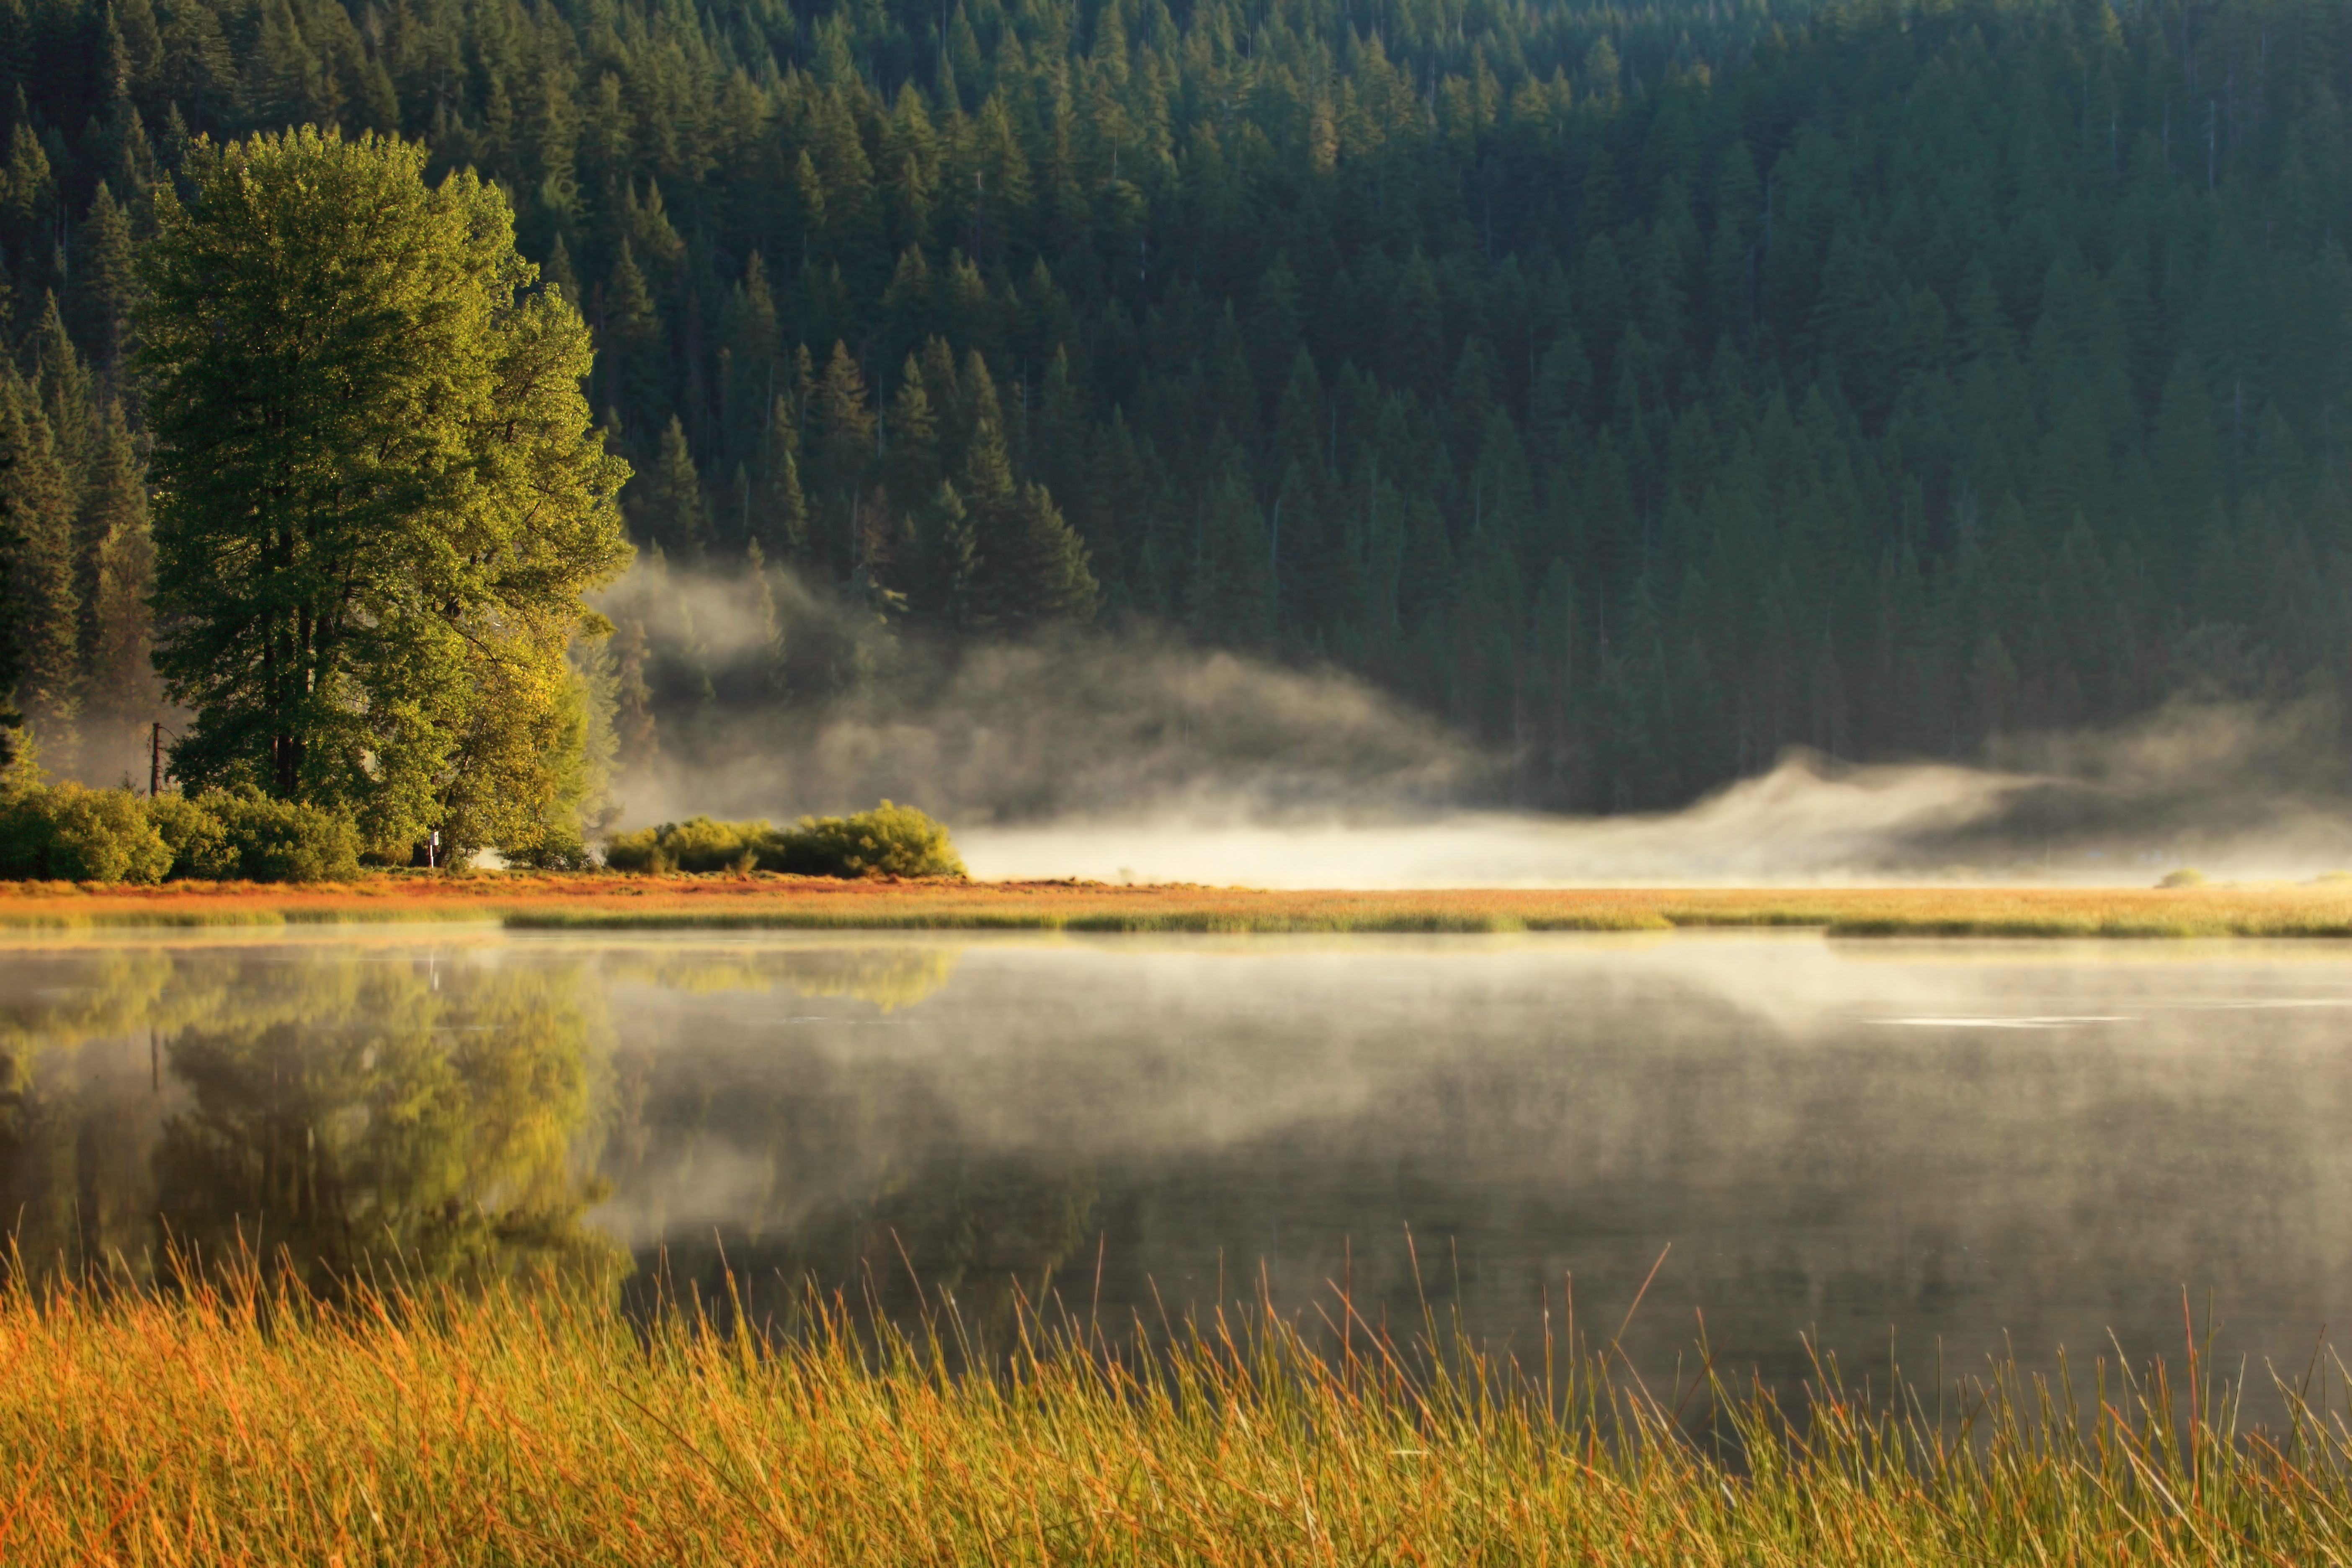
landscape, tree, water, nature, forest, grass, marsh, wilderness, mountain, cloud, fog, sunrise, mist, photography, meadow, prairie, sunlight, morning, lake, highway, dawn, river, reflection, autumn, reservoir, season, body of water, trees, central, grassland, misty, lost, wetland, bog, still, 20, habitat, tones, tone, loch, early, oregon, ian, sane, pwlandscape, peacefulgetaway, rural area, natural environment, geographical feature, atmospheric phenomenon